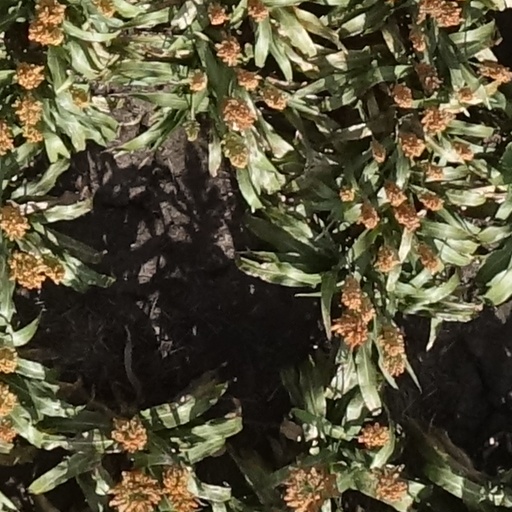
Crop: sorghum